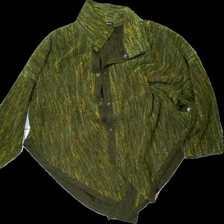
View: front
Type: Cardigan
Category: Ladies
Brand: Not in the list
Brand text on label: Anne Tipdvalle??
Colors: Green, Yellow
Material: 50% wool, 50% polyester
Pattern: Other
Cut: Regular
Season: All
Price range: 50-100
Recommended usage: Reuse